Welsh Mam

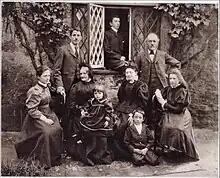
Angharad Jones Williams (1876–1932), seated second from left, with her family arranged around her for a portrait photograph from 1892. She was mother of Waldo Williams, Welsh poet.

The Welsh Mam ("mam" means "mother" in Welsh) was an archetypal image of Welsh married women, especially popular in 19th-century industrial South Wales, and depictions of that place and era.